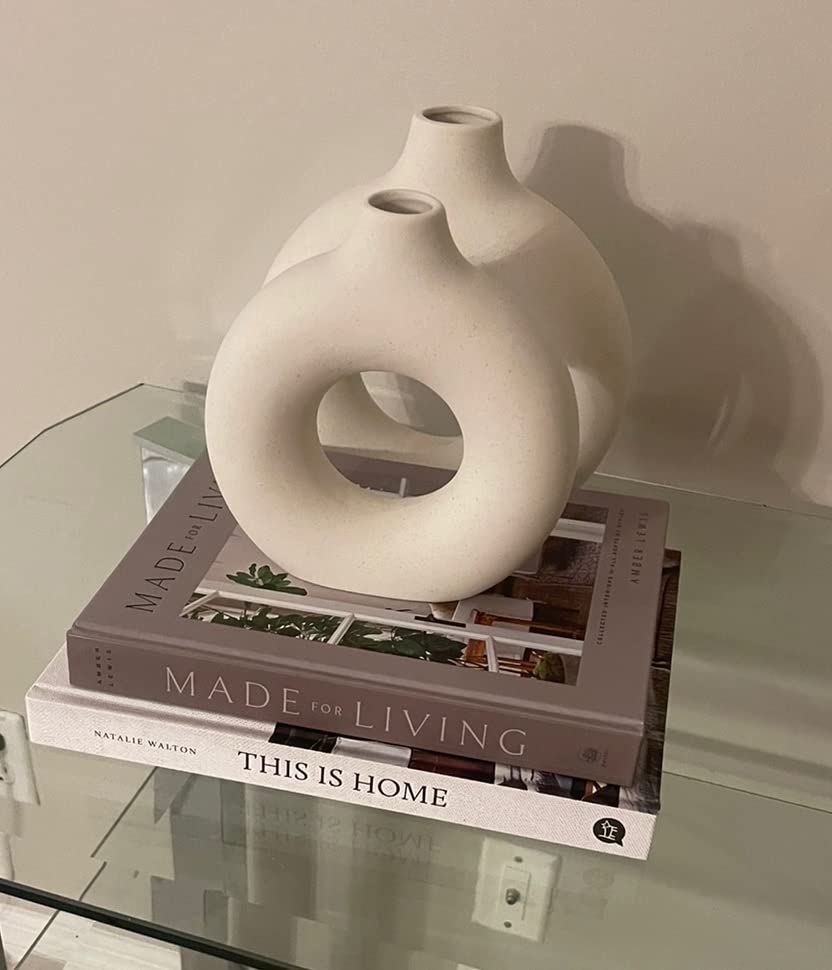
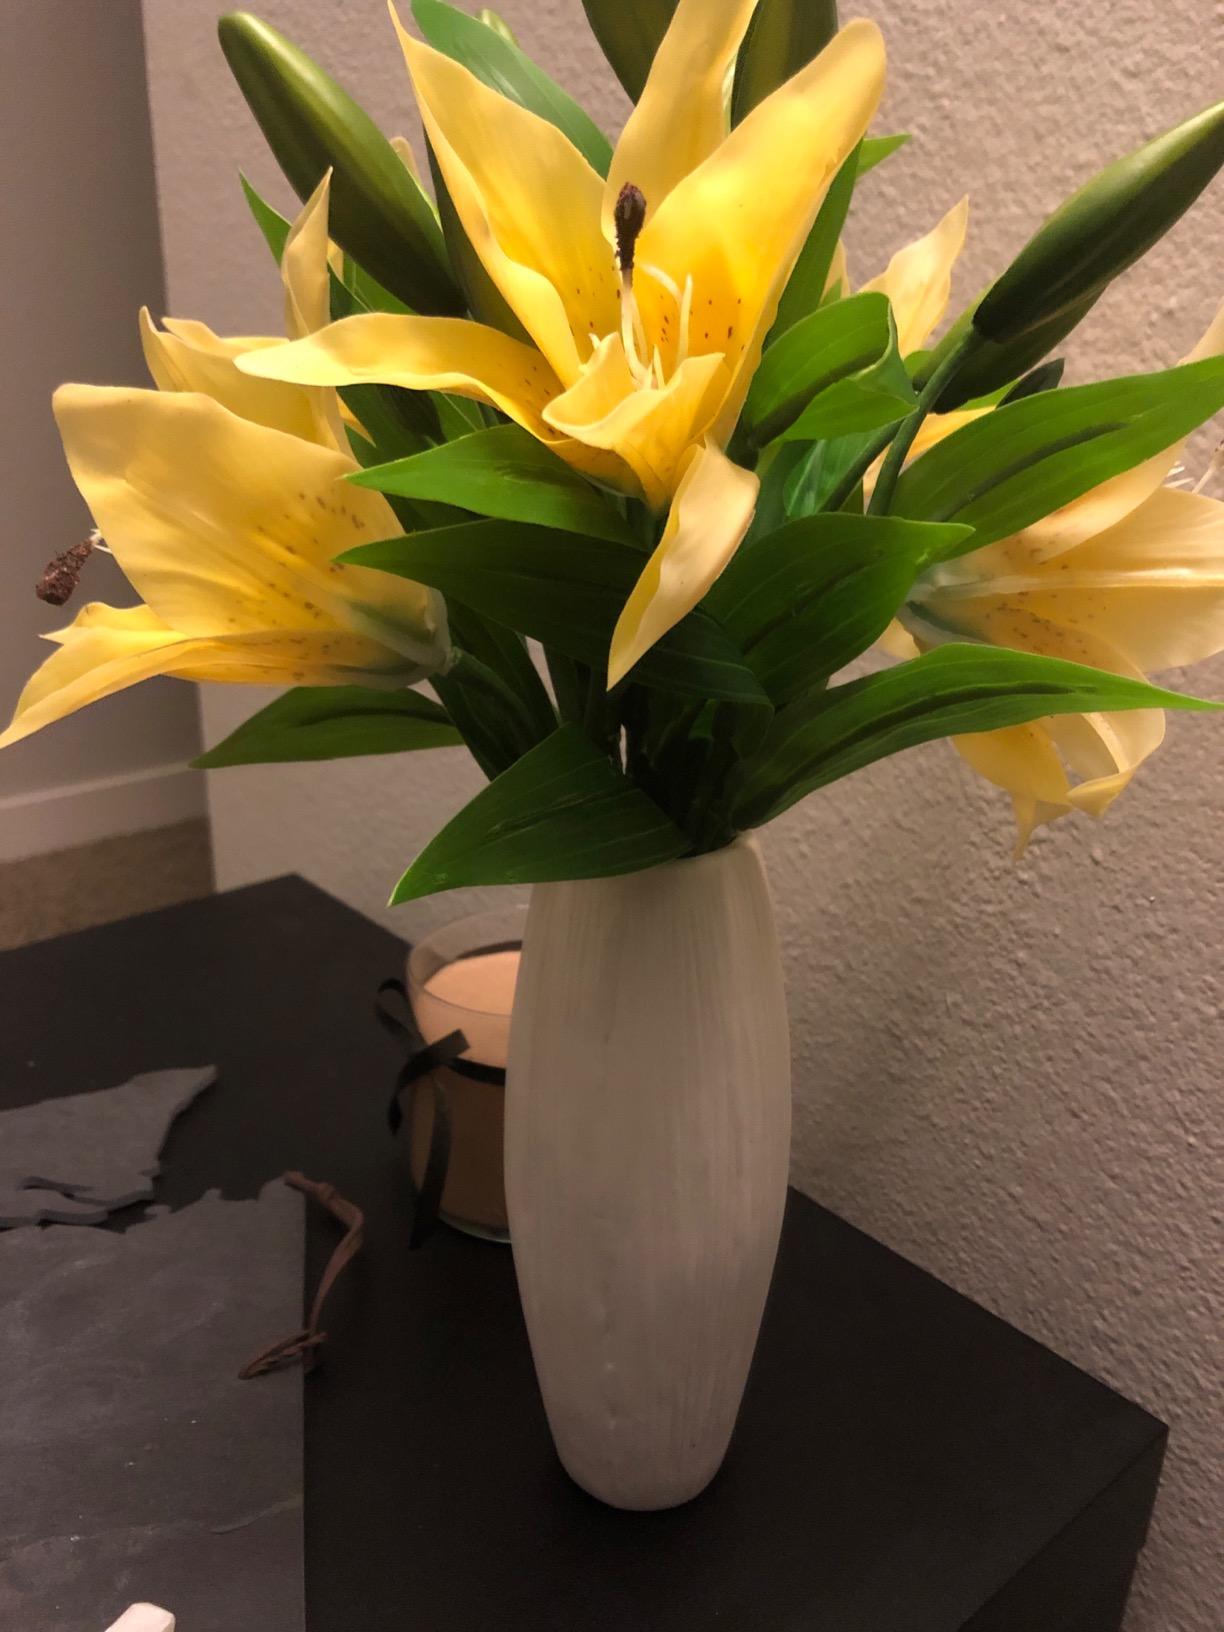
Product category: vase
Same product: no